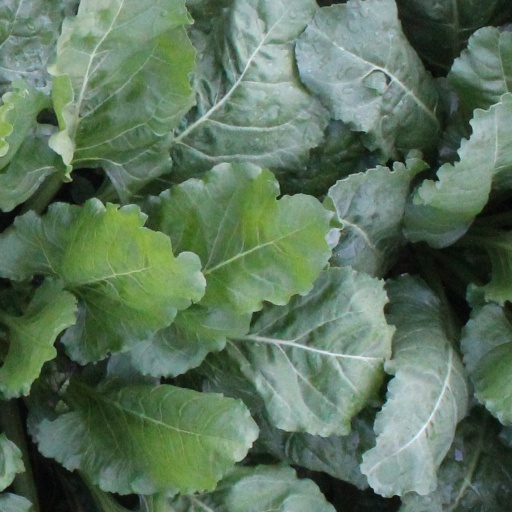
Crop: sugar beet